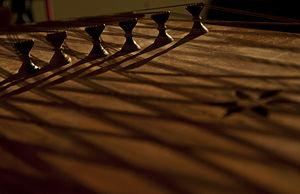
La musique d'Iran englobe toutes les musiques produites par des artistes iraniens; que ce soit en Iran ou par la diaspora iranienne. Elle s'est en outre propagée au sein de la musique afghane, tadjike et turque.